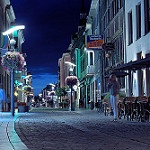
Scene: Outdoor